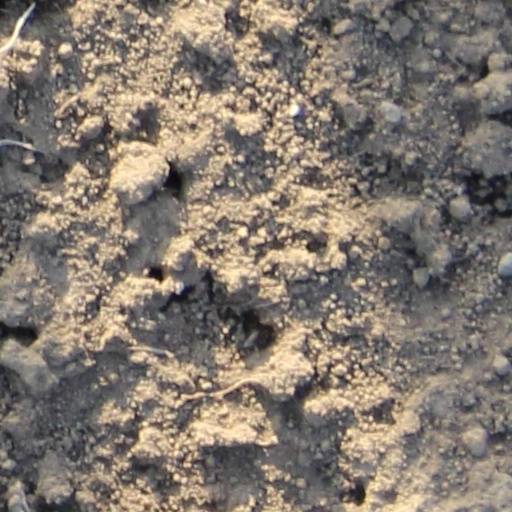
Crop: wheat